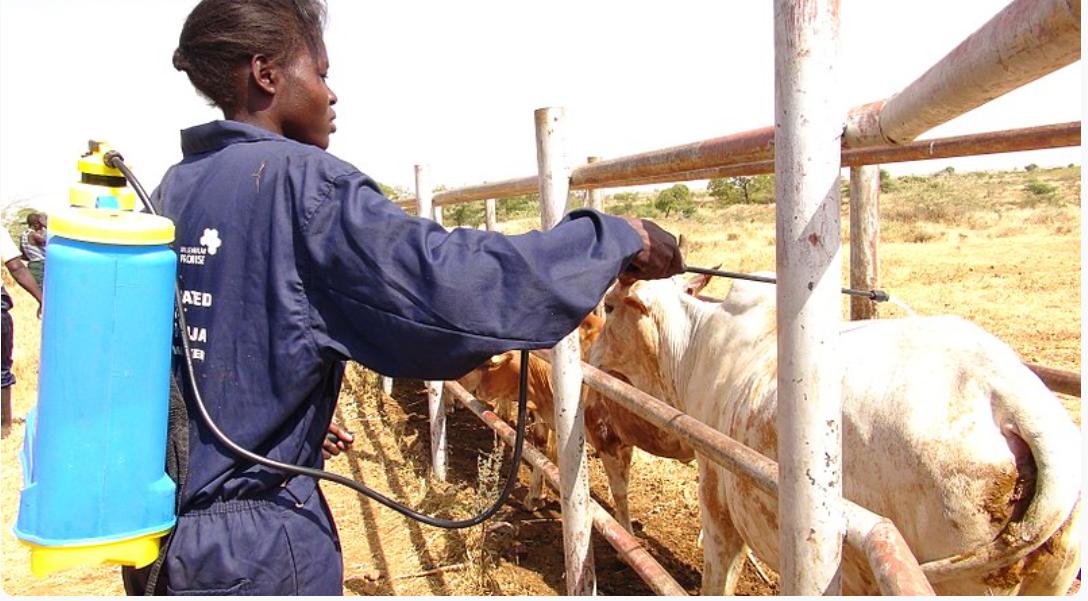
Mwanamke akinyunyuzia ng'ombe dawa ya kuua wadudu. Mwanamke huyo amevaa [cs]suti[cs] ya kinga ya rangi ya [cs]blue[cs] na amebeba kinyunyuzio  cha mkoba cha [cs]blue[cs] na njano, anatumia pua ya kinyunyuzio ilikupaka dutu.